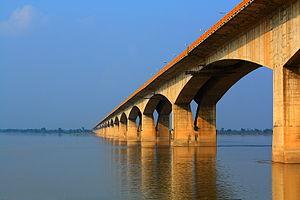
Patna est la capitale de l'État du Bihar, dans le nord-est de l’Inde. La ville était auparavant connue sous les noms de Kusumpura, Pushpapura, Pāṭaliputra, et Azeemabad. Sa population, en augmentation rapide, estimée aujourd'hui à près de 2 millions d'habitants, était en 1991 de 917 243 habitants.
Cet article a pour objet de présenter une liste de ponts remarquables d’Inde, du fait de leurs caractéristiques dimensionnelles, de leur intérêt architectural ou de leur histoire.
La liste des ponts les plus longs au monde recense les viaducs ou complexes de viaducs ou de ponts de longueur totale supérieure ou égale à 3 kilomètres et classés par ordre décroissant de longueur d'une part et les ouvrages de transports guidés d'autre part. Pour une liste de ponts classés selon leur portée, voir la liste des ponts suspendus et celle des ponts à haubans.